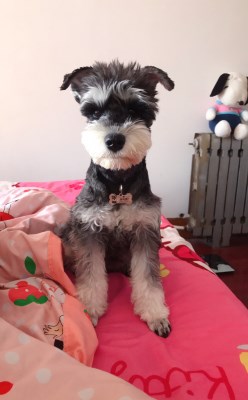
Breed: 2342-n000102-miniature_schnauzer